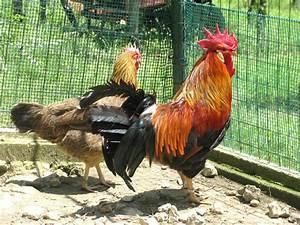
chicken